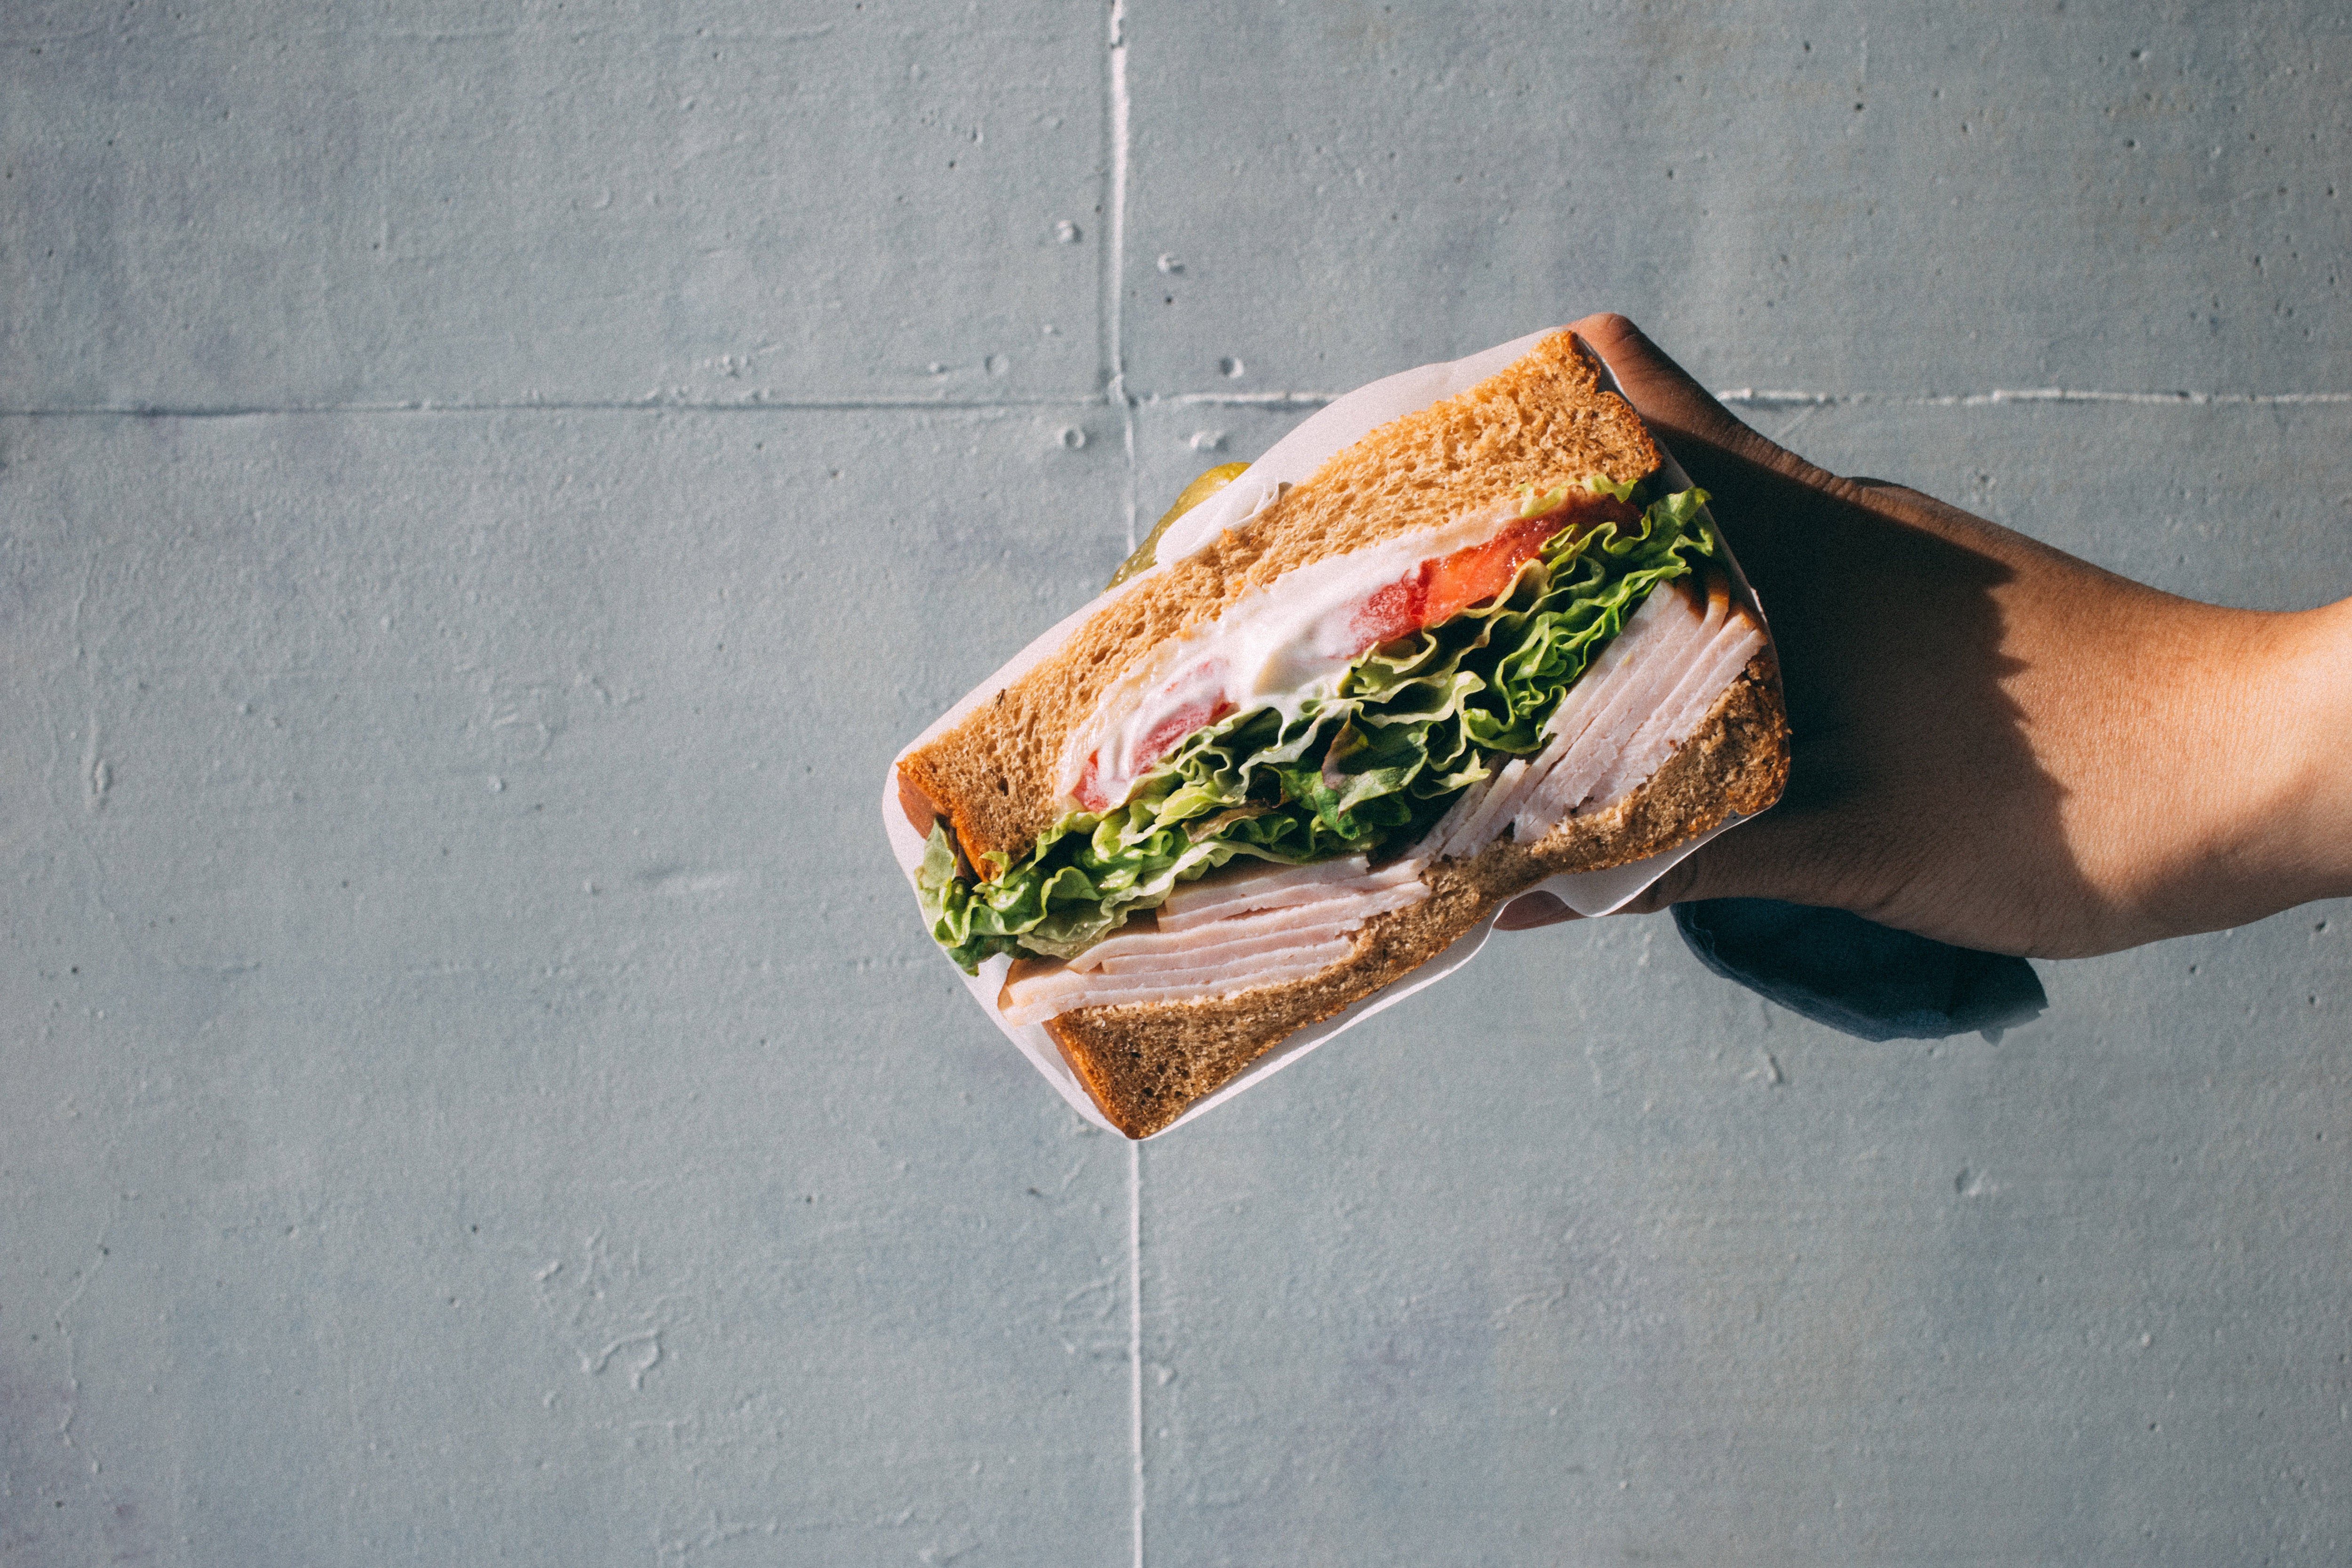
sandwich, cuisine, food, dish, finger food